Tatsuji Miyoshi

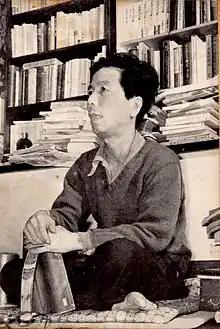

was a Japanese poet, literary critic, and literary editor active during the Shōwa period of Japan. He is known for his lengthy free verse poetry, which often portray loneliness and isolation as part of contemporary life, but which are written in a complex, highly literary style reminiscent of classical Japanese poetry.